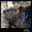
Label: beaver